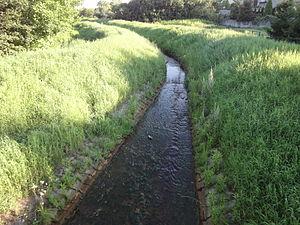
Brynica est une rivière dans la voïvodie de Silésie et de la Petite-Pologne au sud de la Pologne longue d'environ 55 kilomètres et est un affluent de la rivière Czarna Przemsza.